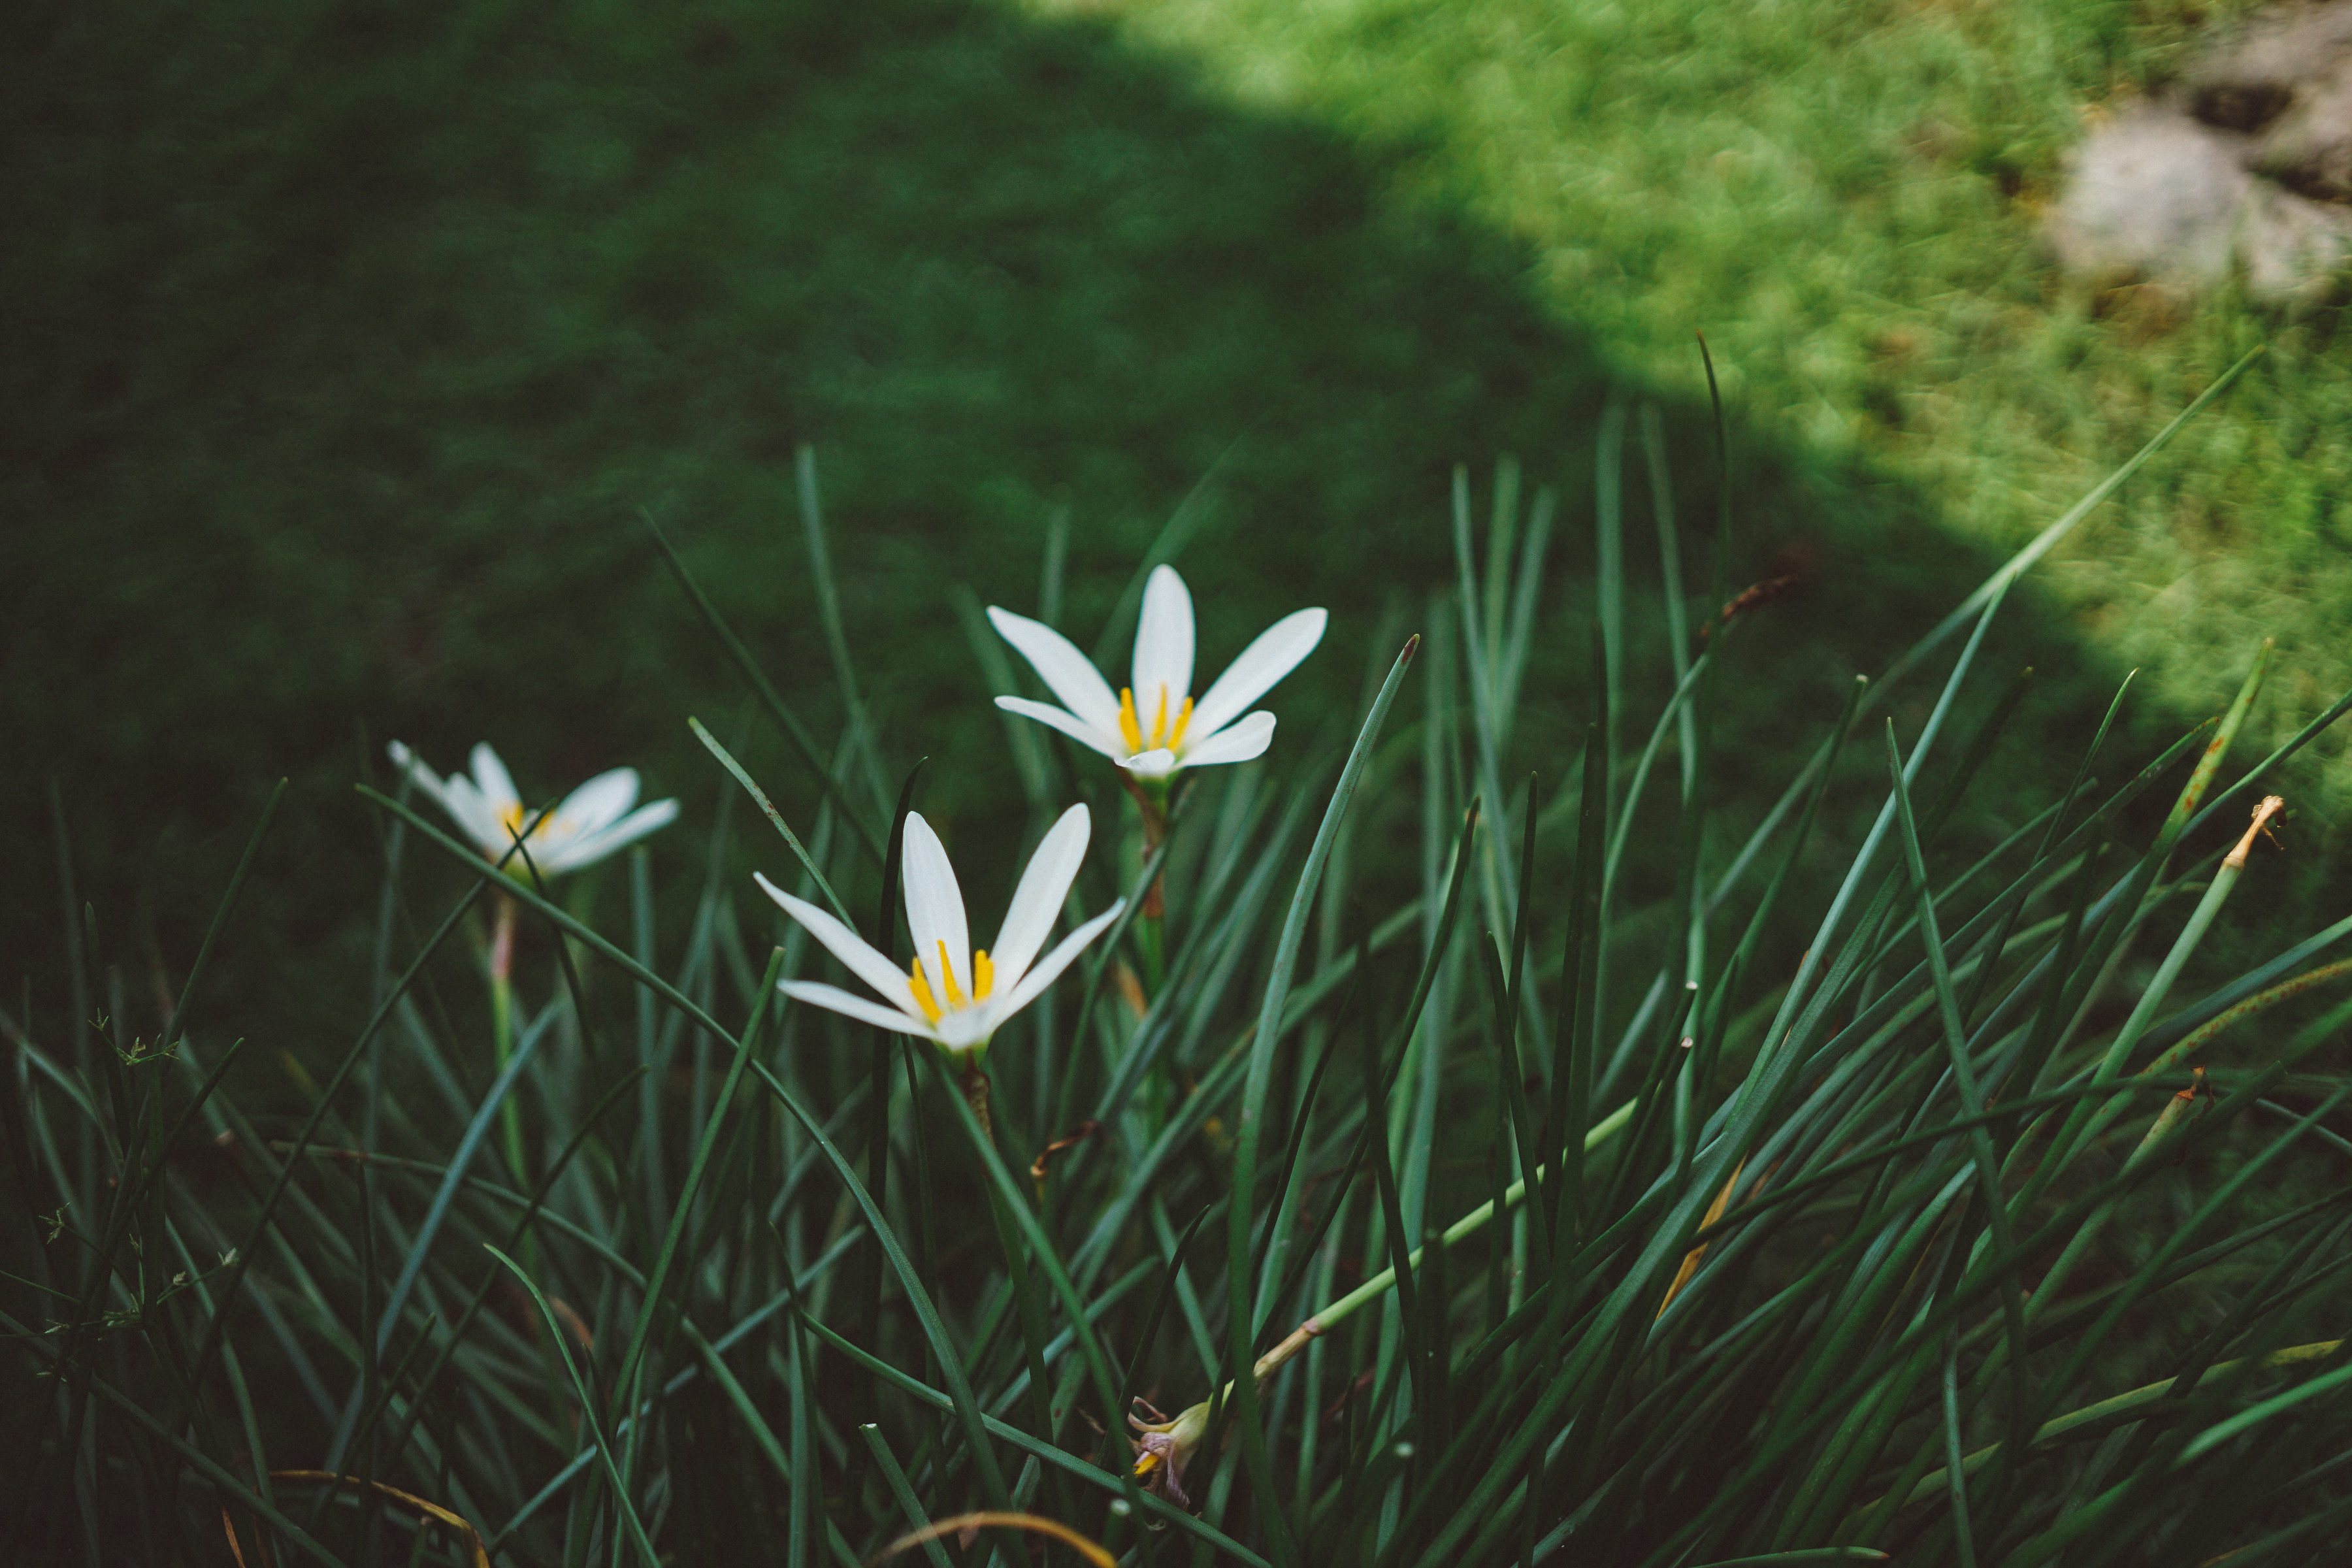
nature, grass, blossom, plant, field, lawn, meadow, prairie, sunlight, leaf, flower, bloom, green, botany, flora, plants, wildflower, flowers, macro photography, flowering plant, grass family, land plant